GAM-87 Skybolt

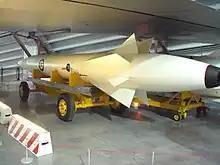
Skybolt at Royal Air Force Museum Midlands Showing the RAF roundel and the manufacturer (Douglas Aircraft) logo. It carries the tail-cone fairing that reduces drag in flight.

At the same time, the Royal Air Force (RAF) was having problems with their MRBM missile project, the Blue Streak, which was long overdue. Even if this was successful it faced the serious problem of basing. No fixed land-based missile system could be credibly installed in the British Isles; they were well within the range of Soviet air strikes. The limited land mass available meant it would be relatively easy for missile sites to be spotted no matter what security measures were taken, and flying time for a jet bomber from the coast to any potential inland location would be on the order of minutes.